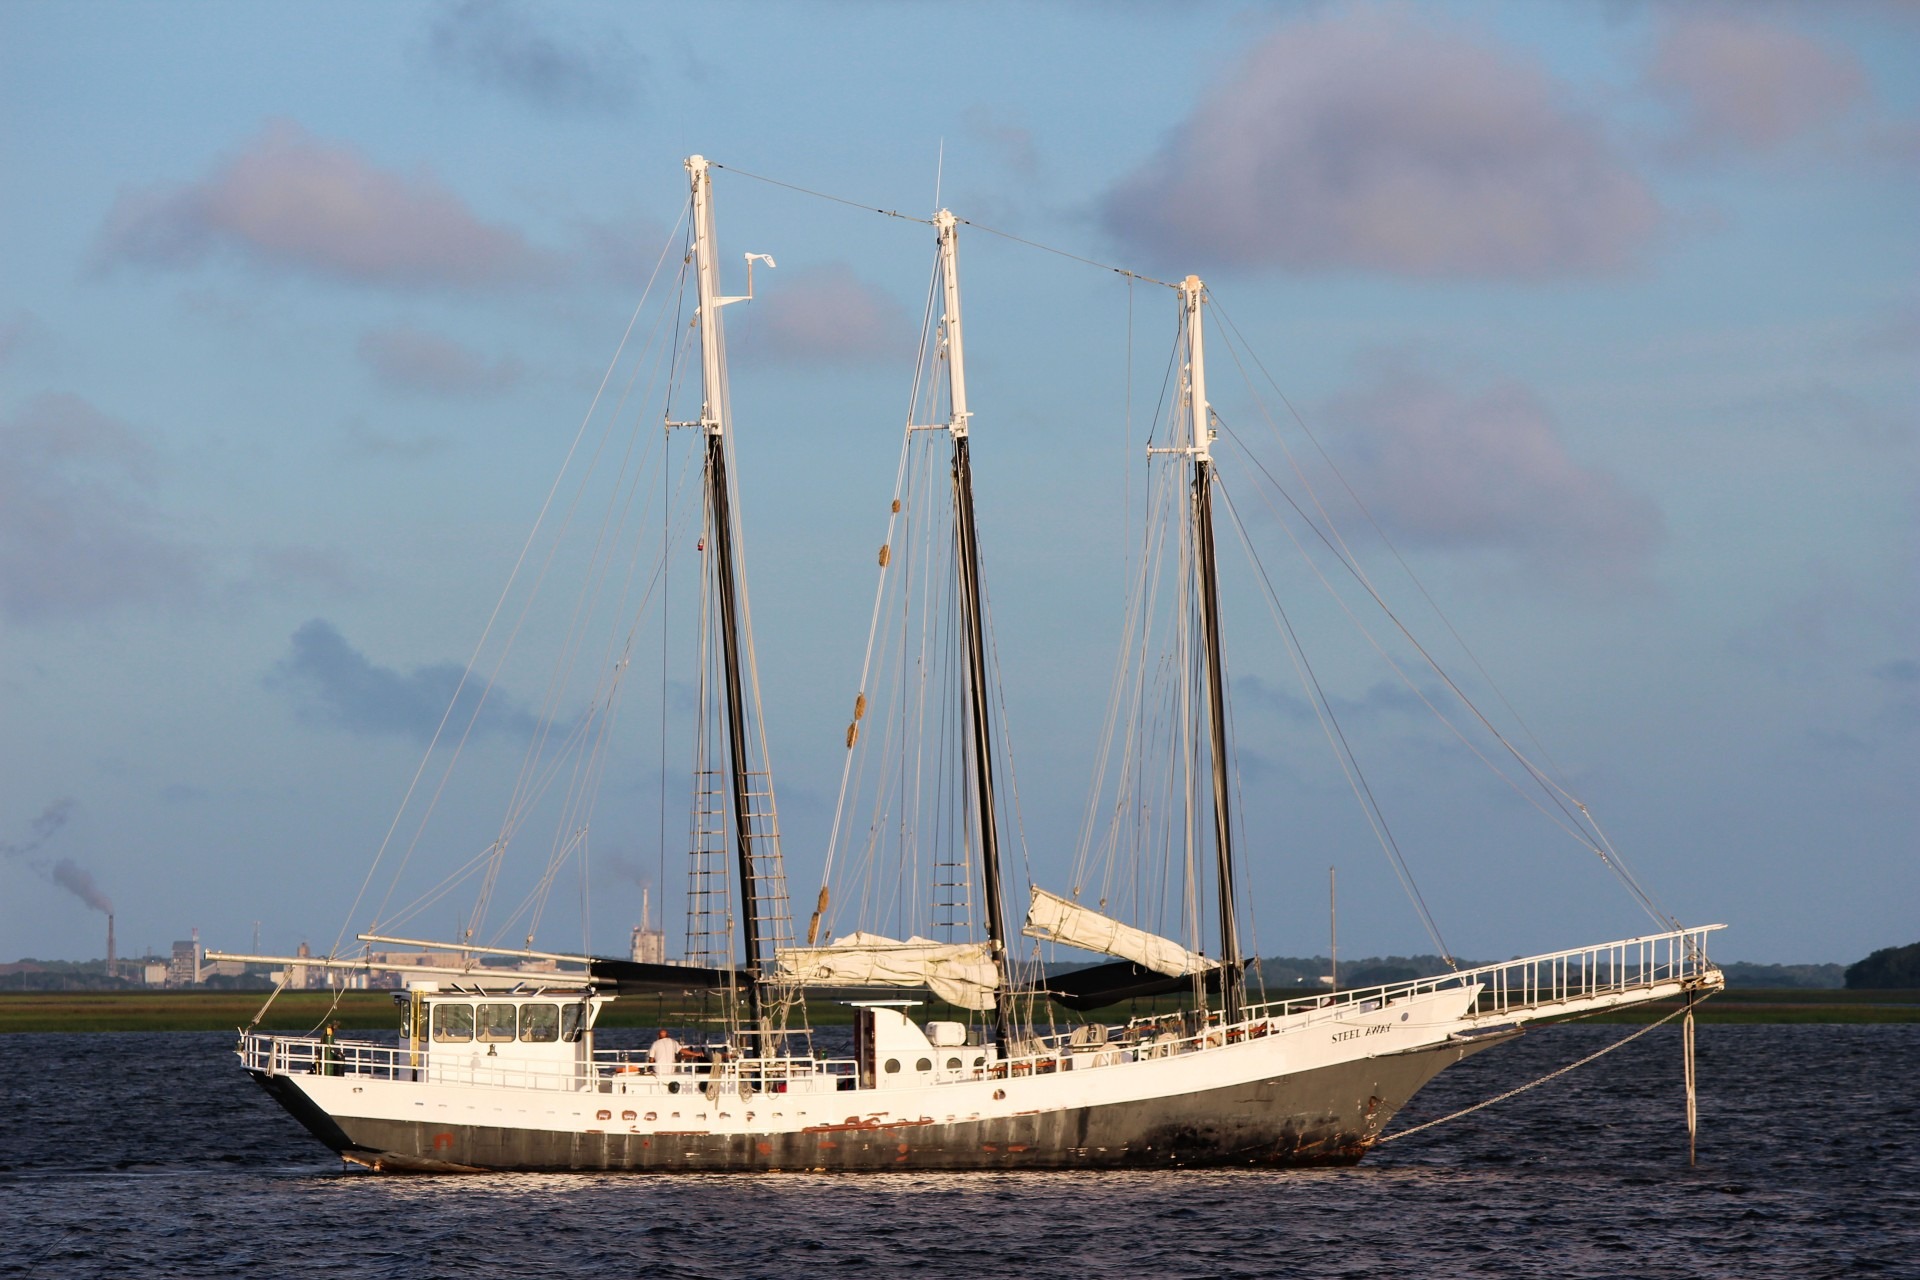
sea, water, nature, sky, boat, ship, vehicle, mast, sailboat, sail, watercraft, schooner, windjammer, barque, brig, sailing ship, fishing vessel, tall ship, caravel, brigantine